Gail Sheehy

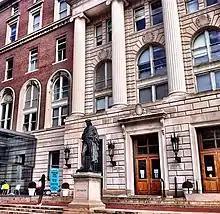
Graduate School of Journalism at Columbia University

Sheehy's first job after college was working for the J. C. Penney department store chain. Sheehy traveled across the country putting on educational fashion shows for college home economics departments. It was here that Sheehy began writing professionally—she wrote for the company's magazines and worked with ad agencies to make informational filmstrips.